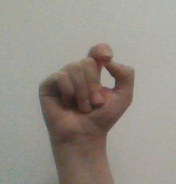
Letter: fa